Suvorov's Swiss campaign

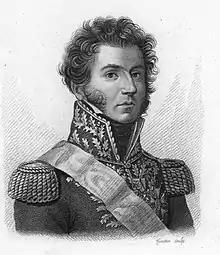
General Gabriel Jean Molitor

As soon as they reached Muotathal, Suvorov's 18,000 exhausted men, without supplies and ammunition and surrounded by impassable mountains in freezing cold, faced a French army far superior in numbers and equipment. On September 29, still uncertain about the fate of Korsakov and Hotze, Suvorov called a council of war with his general staff to decide what to do. During the council the Russian commander showed himself extremely resolute not to surrender, blamed the Austrian allies for all the hardships they were forced to suffer, and proposed what appeared to him to be the only possible solution: